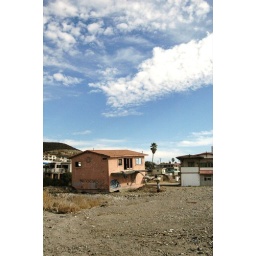
This is why you don't build your house in a river flood area.